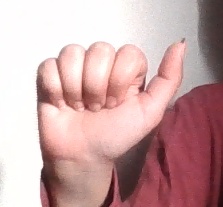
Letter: dhad